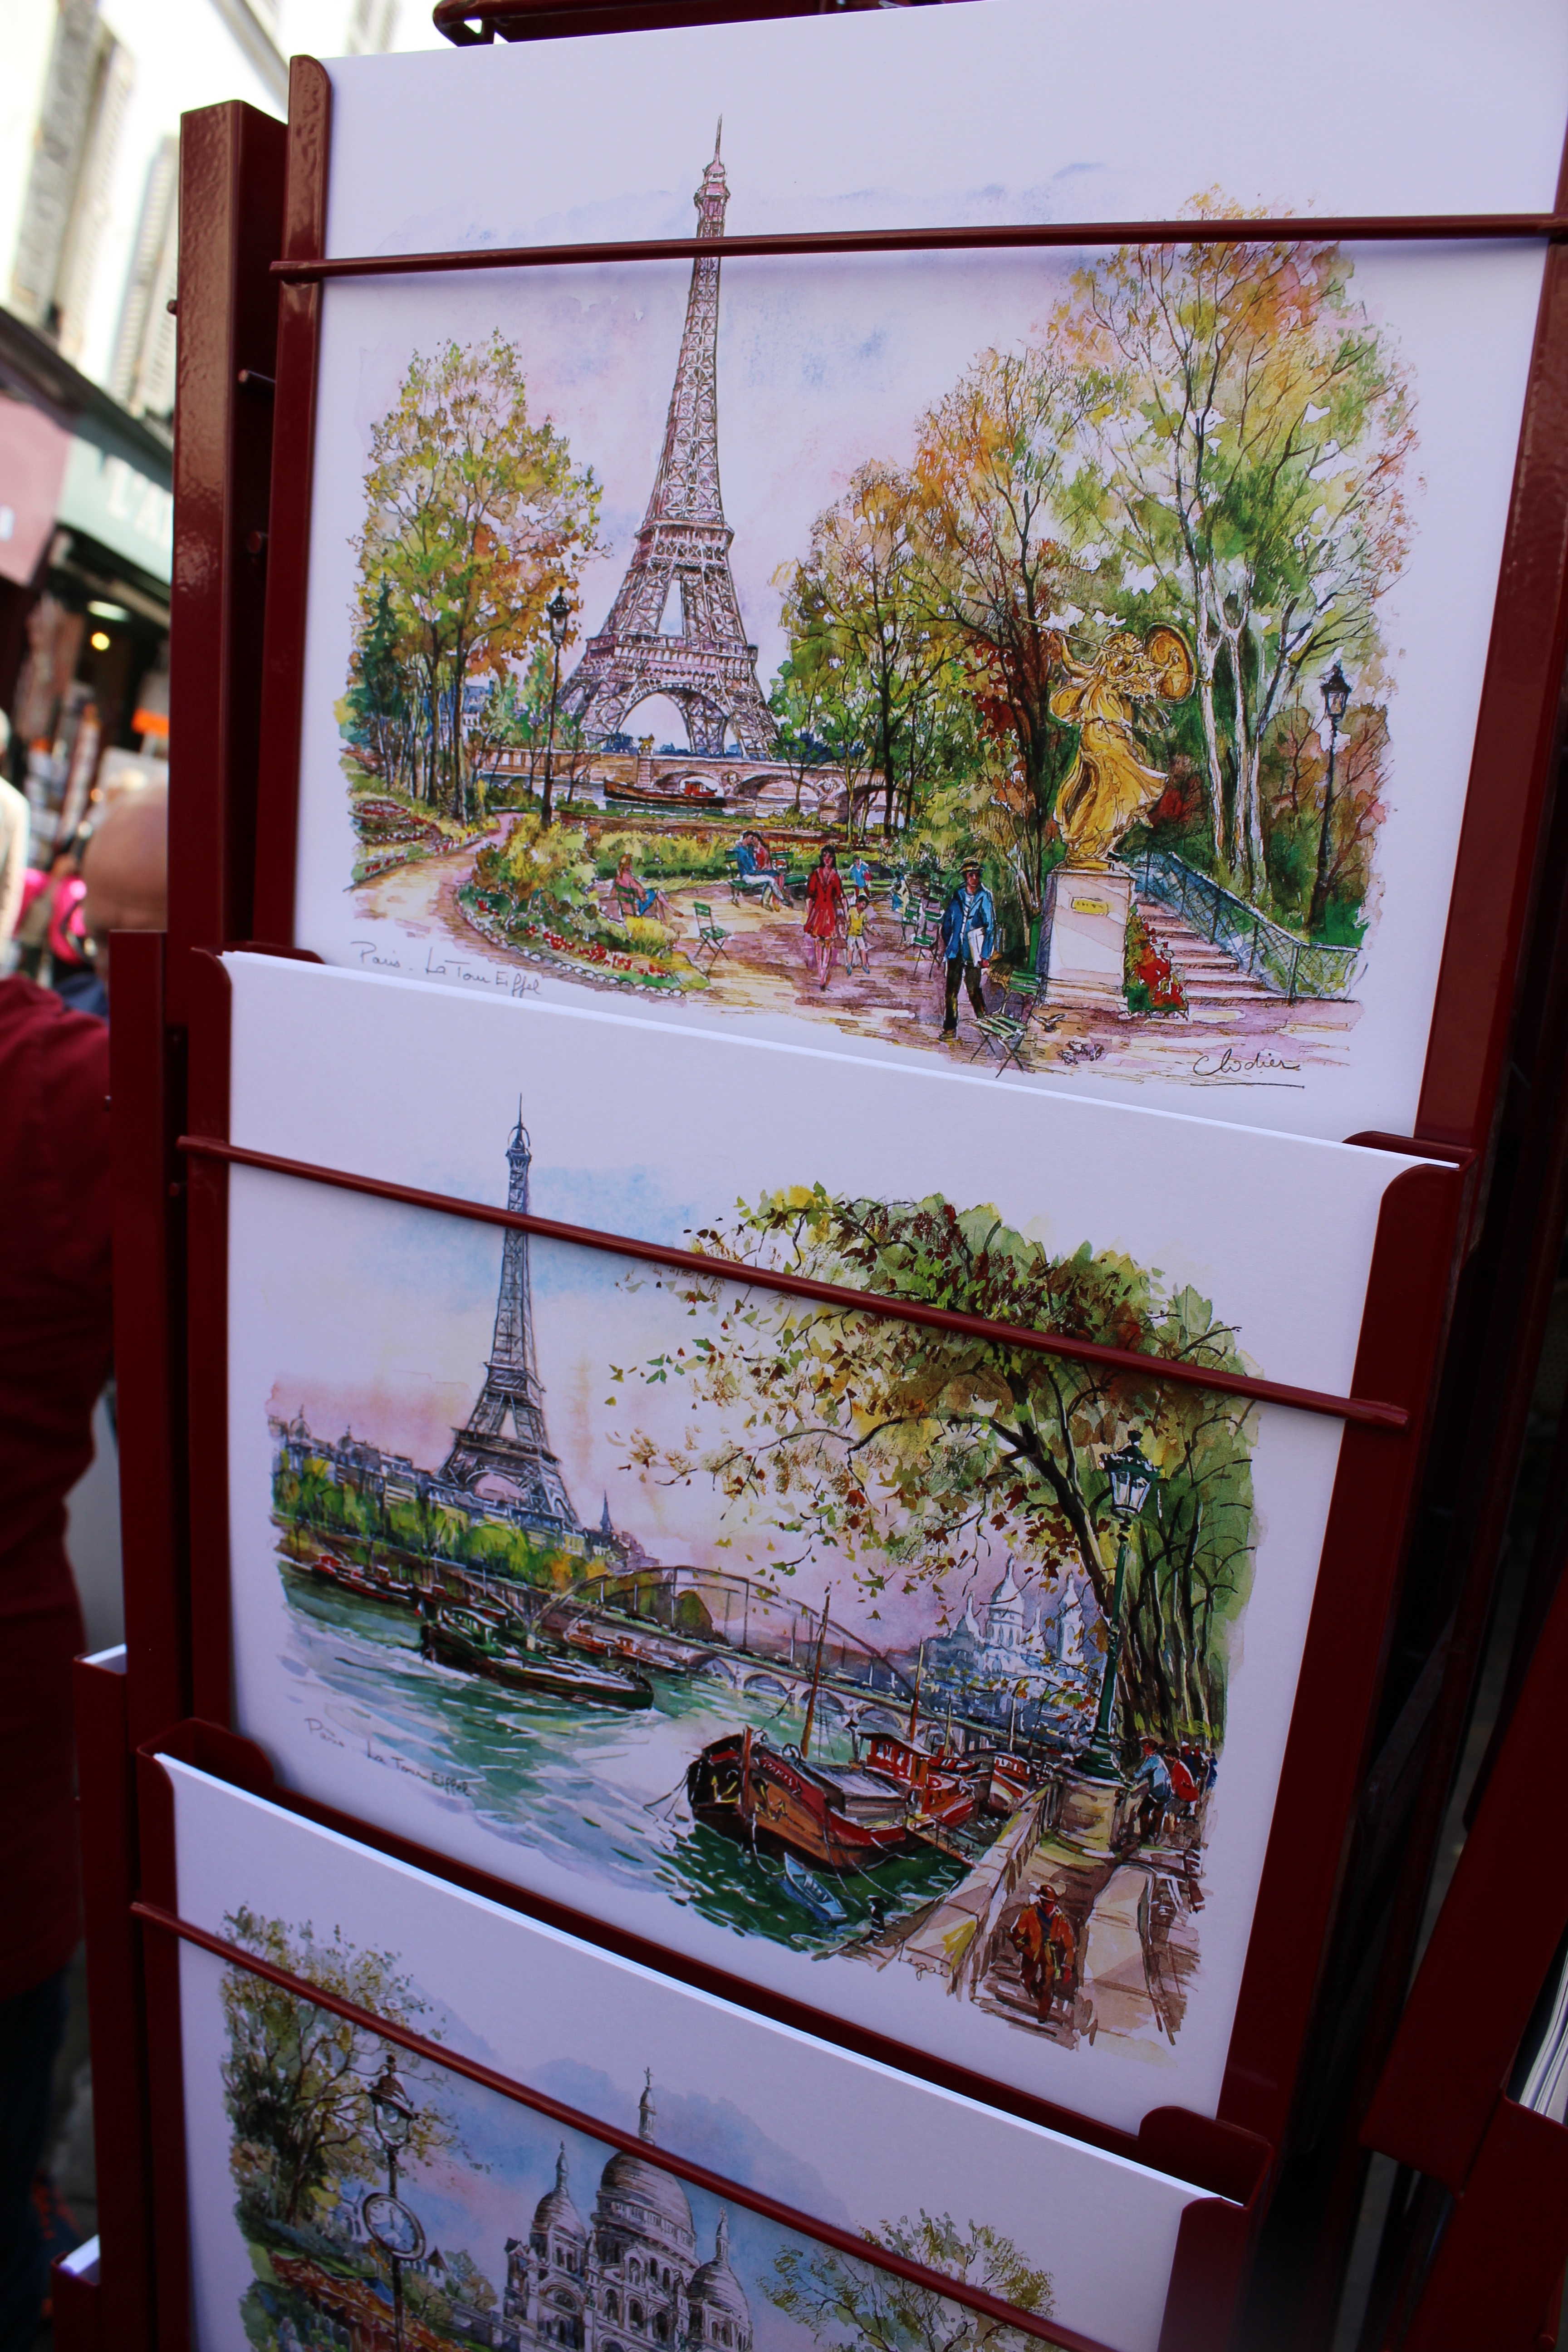
flower, window, art, mural, tourist attraction